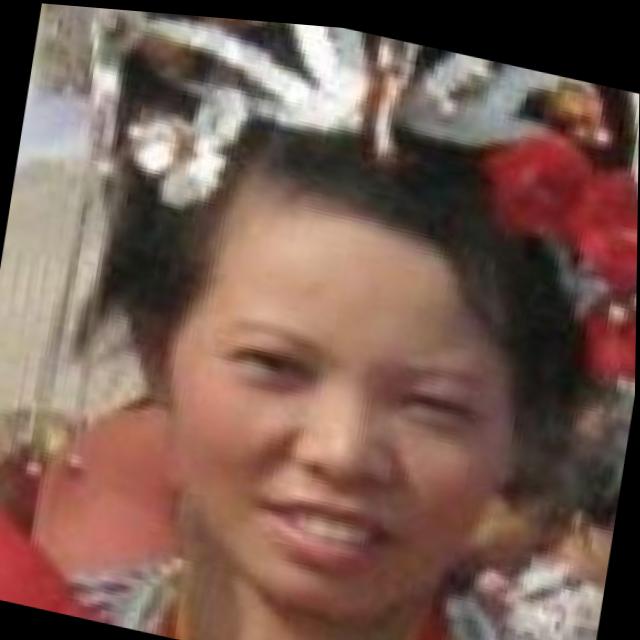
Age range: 65+